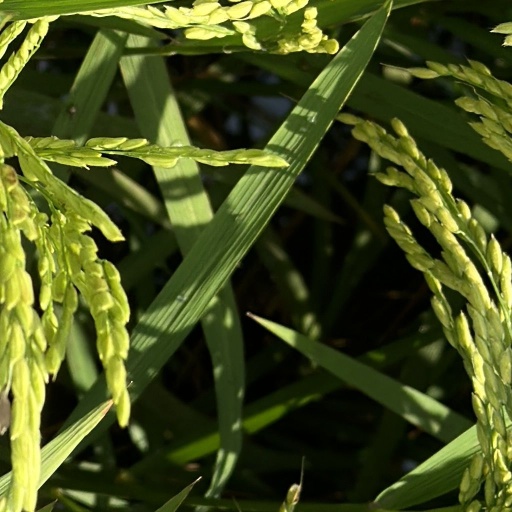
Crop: rice